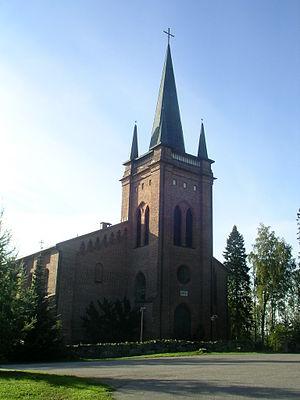
L'église de Somero est une église située à Somero en Finlande.
Cet article recense les églises évangéliques-luthériennes de Finlande.
Georg Theodor Policron Chiewitz est un architecte suédois dont la carrière se déroula principalement en Finlande.